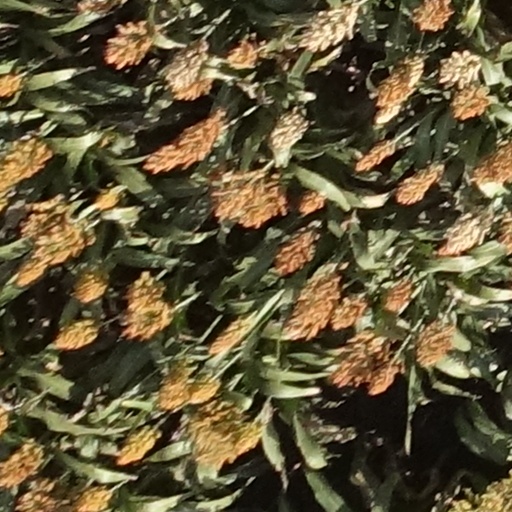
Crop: sorghum